List of birds of Uganda

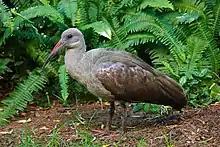
Hadada ibis

The hamerkop is a medium-sized bird with a long shaggy crest. The shape of its head with a curved bill and crest at the back is reminiscent of a hammer, hence its name. Its plumage is drab-brown all over.